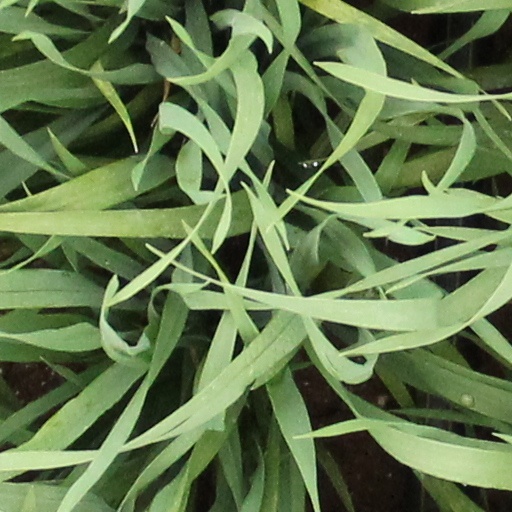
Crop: wheat